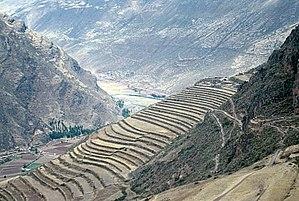
Le village de Písac ou P'isaq est le chef-lieu du district de Pisac dans la province de Calca, Région de Cuzco au Pérou.
La civilisation inca est une civilisation précolombienne du groupe andin. Elle prend naissance au début du XIIIᵉ siècle dans le bassin de Cuzco situé dans l'actuel Pérou et se développe ensuite le long de l'océan Pacifique et de la cordillère des Andes, couvrant la partie occidentale de l'Amérique du Sud. À son apogée, elle s'étend de la Colombie jusqu'à l'Argentine et au Chili, en couvrant la plus grande partie des territoires actuels de l'Équateur, du Pérou et près de la moitié Ouest de la Bolivie.